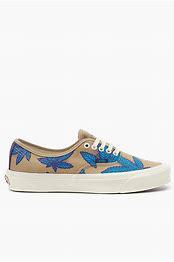
Brand: Vans
Model: UA OG Authentic LX